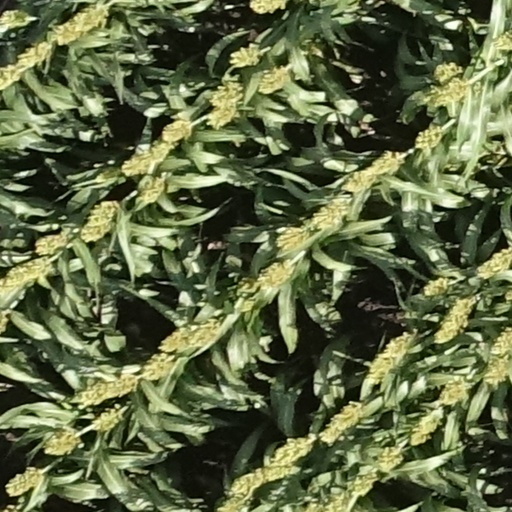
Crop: sorghum